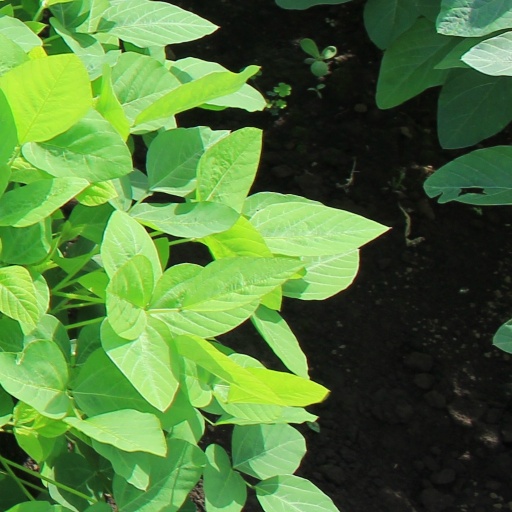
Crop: soybean